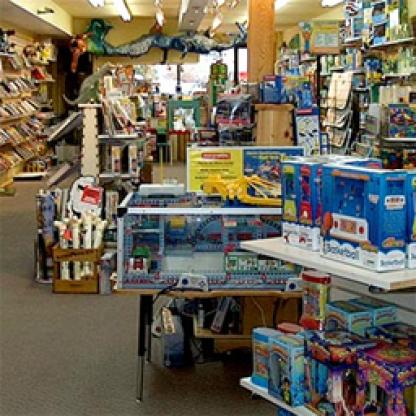
Scene: Indoor